Landscape photography

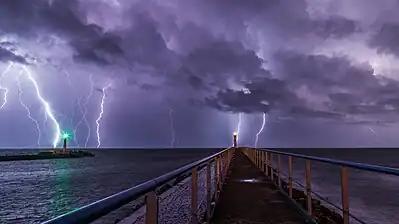
Ocean at night - 383 second exposure

Normally, landscape photography—being focused primarily on natural beauty—tends to be done with only naturally occurring ambient light.